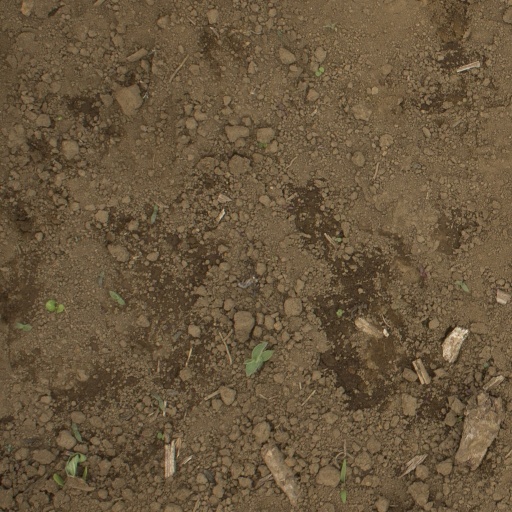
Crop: Jerusalem artichoke